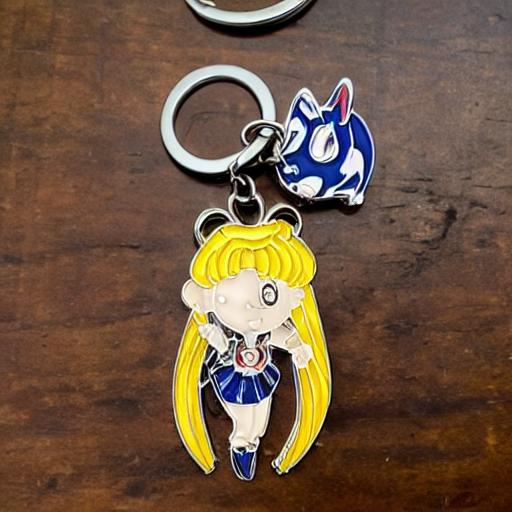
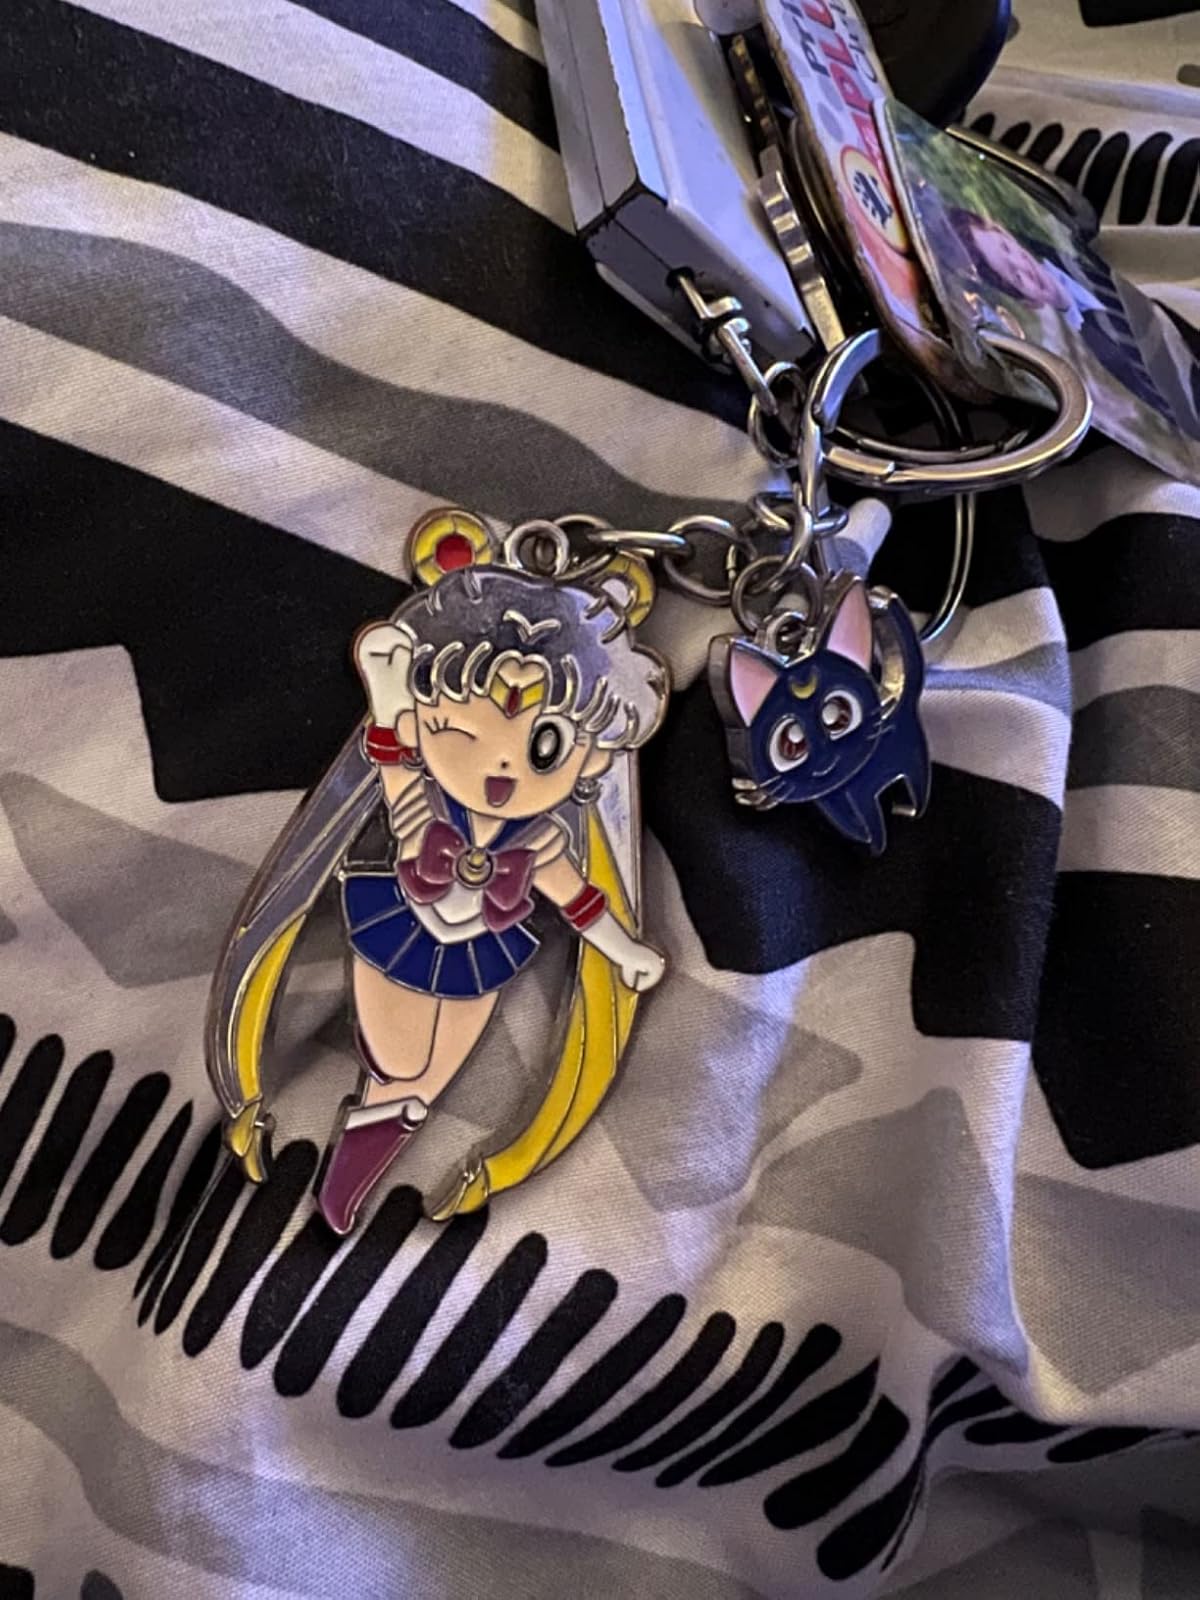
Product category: accessories_keychain
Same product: no